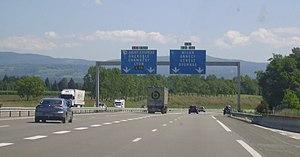
Échangeur entre les autoroutes A40 (direction Genève) et A42 (direction Lyon), Ain, Rhône-Alpes, France. L'image a été rognée car, à l'origine, elle faisait apparaître des éléments du véhicule
En France, l’autoroute A40 relie Mâcon à Passy. Elle a été mise en service définitivement en 1990.
Le Sentier de grande randonnée 59 est un itinéraire balisé de randonnée pédestre traversant la Franche-Comté historique du Ballon d'Alsace à Culoz, en Auvergne-Rhône-Alpes.